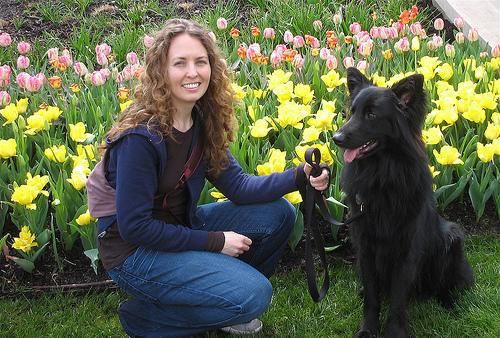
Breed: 227-n000070-groenendael